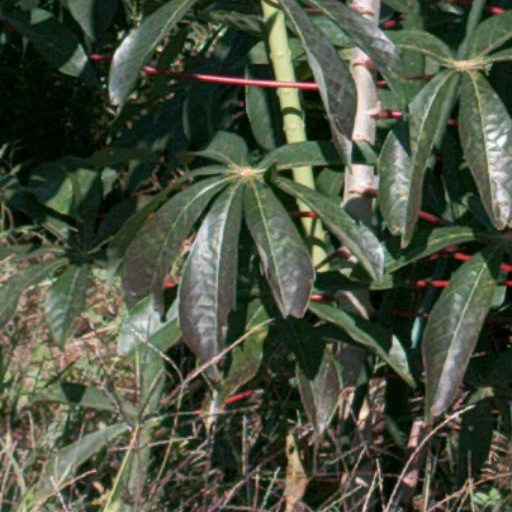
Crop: cassava